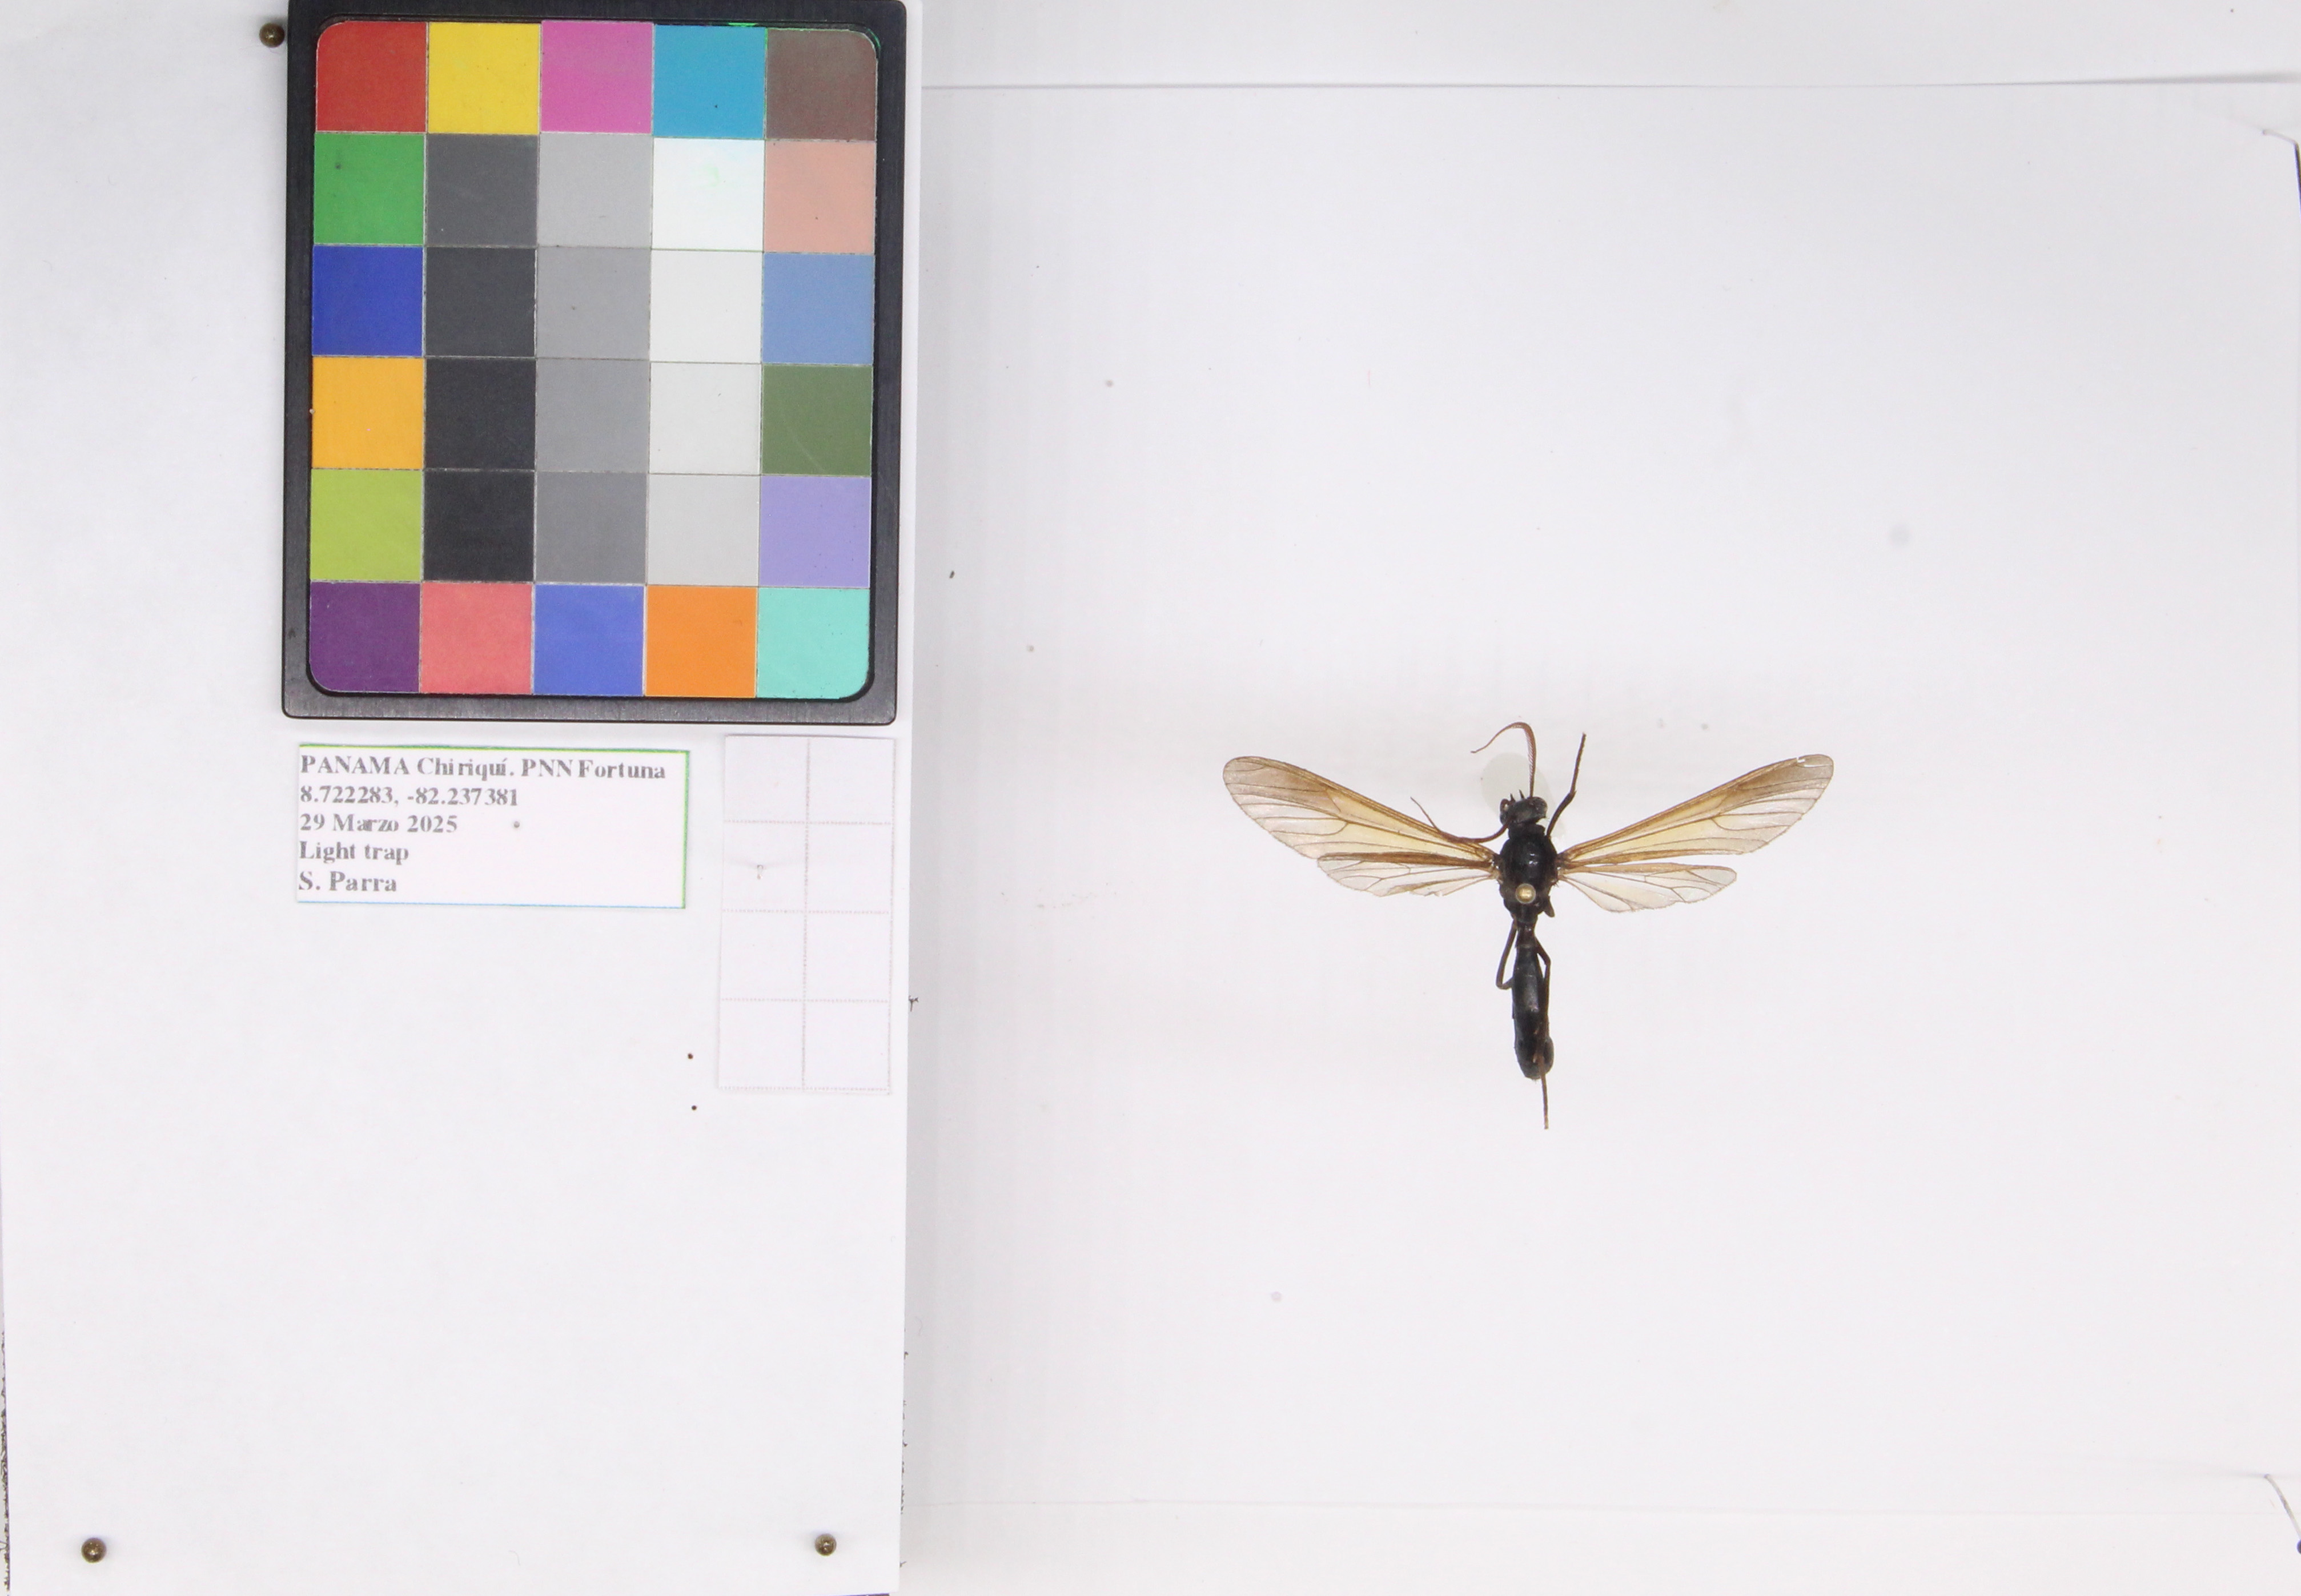
Label: moth
Location: Fortuna